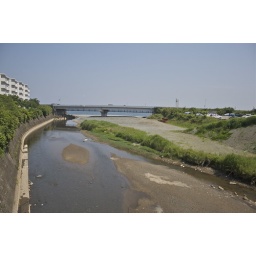
A scene from Oshikiribashi, over Nakamuragawa, a second-class river designated by Kanagawa Prefecture as an important water system.